Bartholomew the Apostle

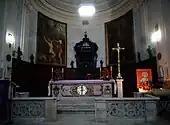
Altar of San Bartolomeo Basilica in Benevento, Italy, containing the relics of Bartholomew

Along with his fellow apostle Jude "Thaddeus", Bartholomew is reputed to have brought Christianity to Armenia in the 1st century; as a result, in 301 the Armenian kingdom became the first state in history to embrace Christianity officially. Thus, both saints are considered the patron saints of the Armenian Apostolic Church. According to these traditions, Bartholomew is the second Catholicos-Patriarch of the Armenian Apostolic Church.